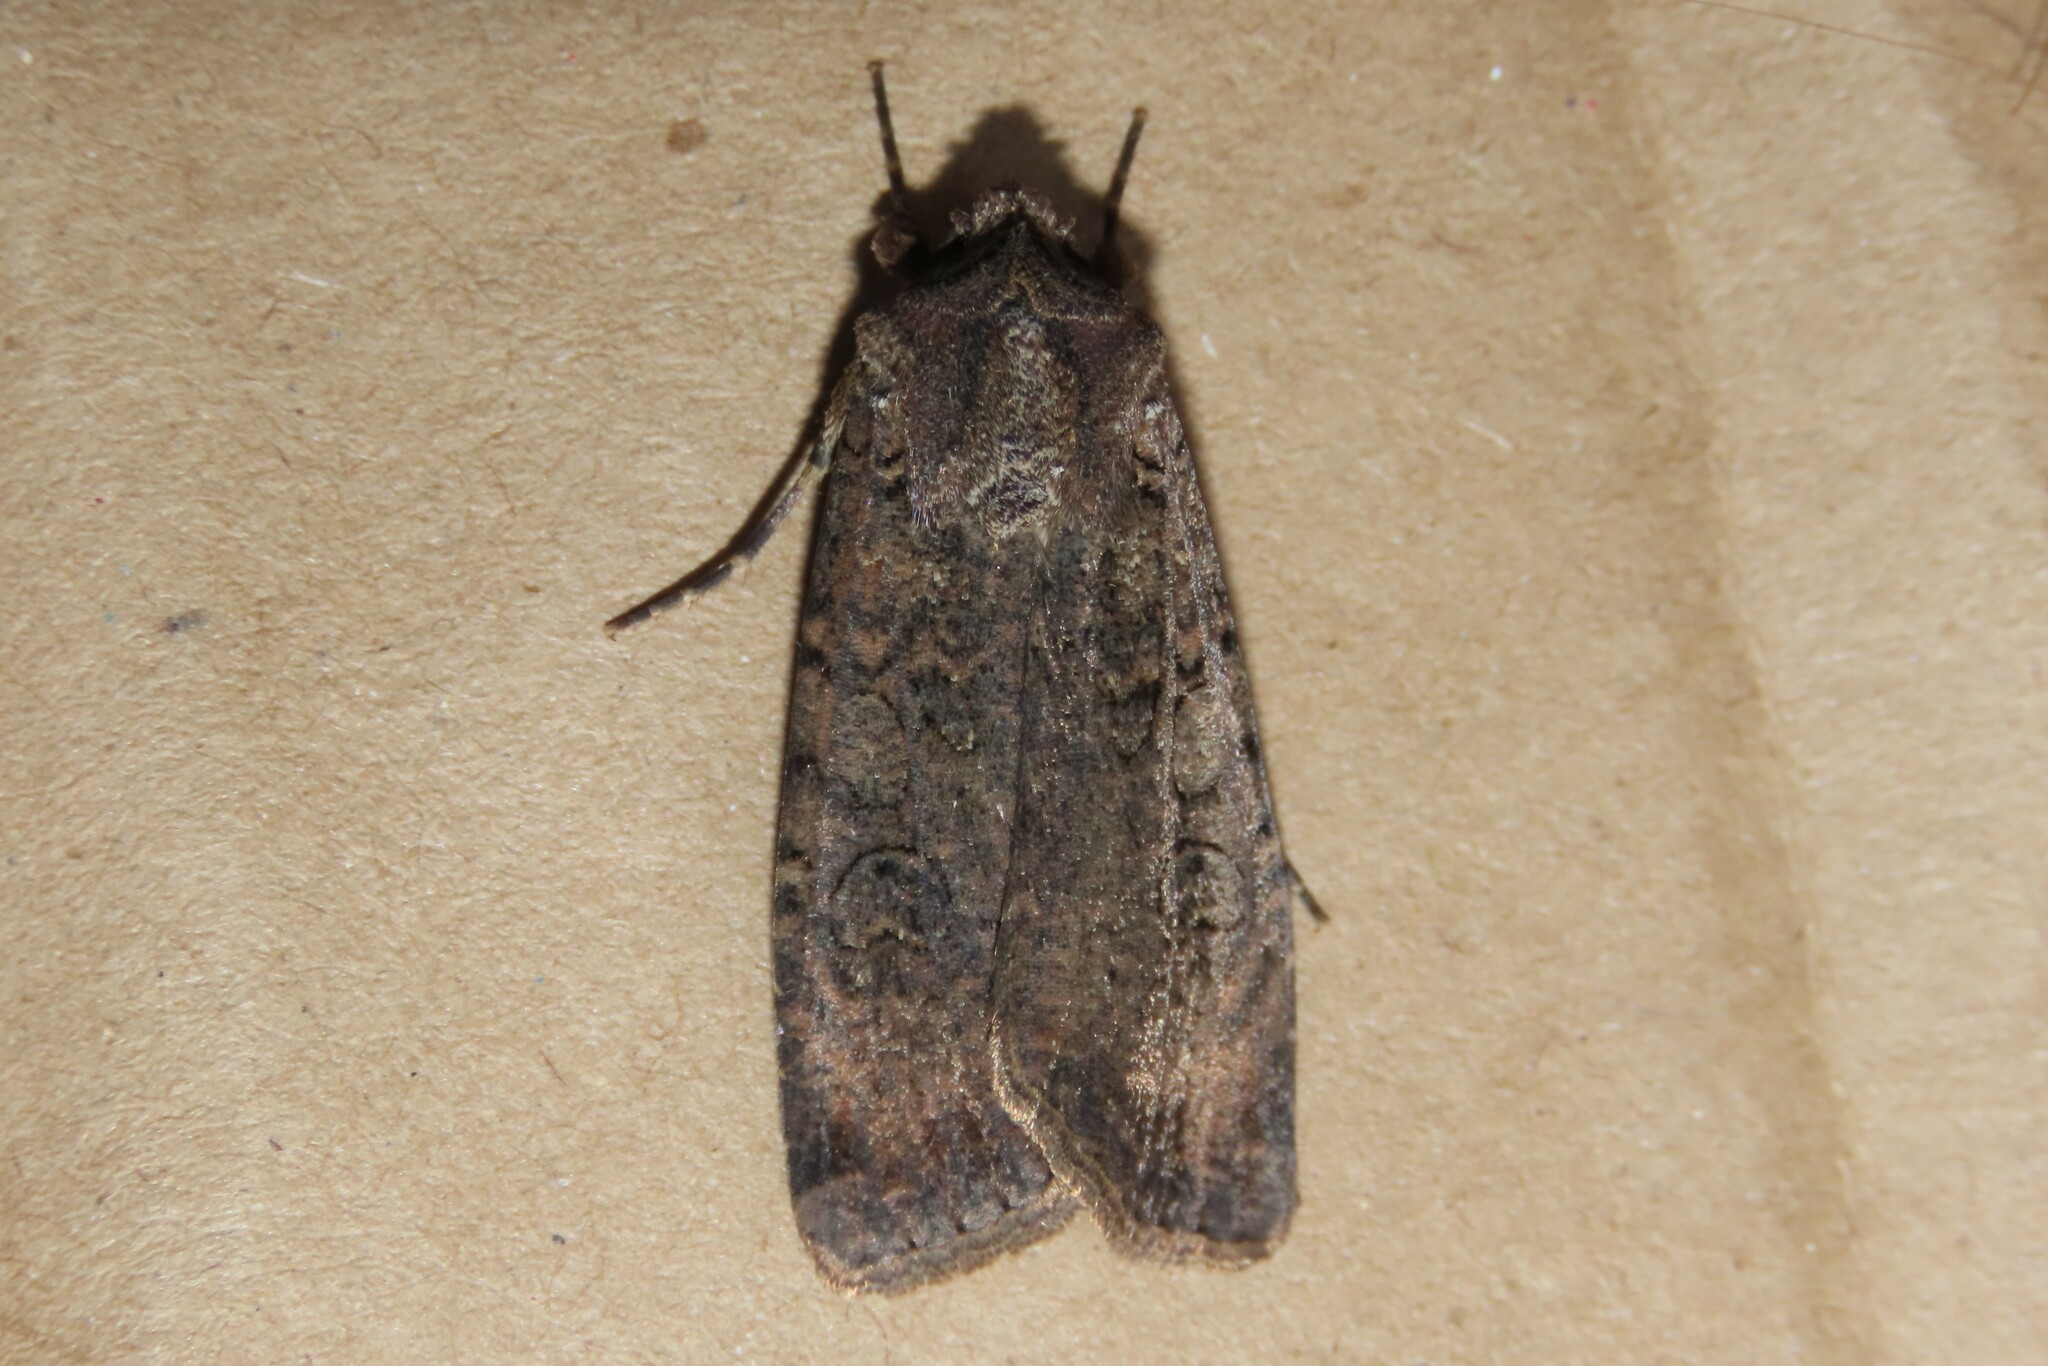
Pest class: cutworms